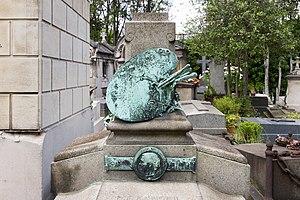
Georges Paul François Laurent Laugée est un peintre français né le 19 décembre 1853 à Montivilliers et mort le 5 décembre 1937 à Boullarre.